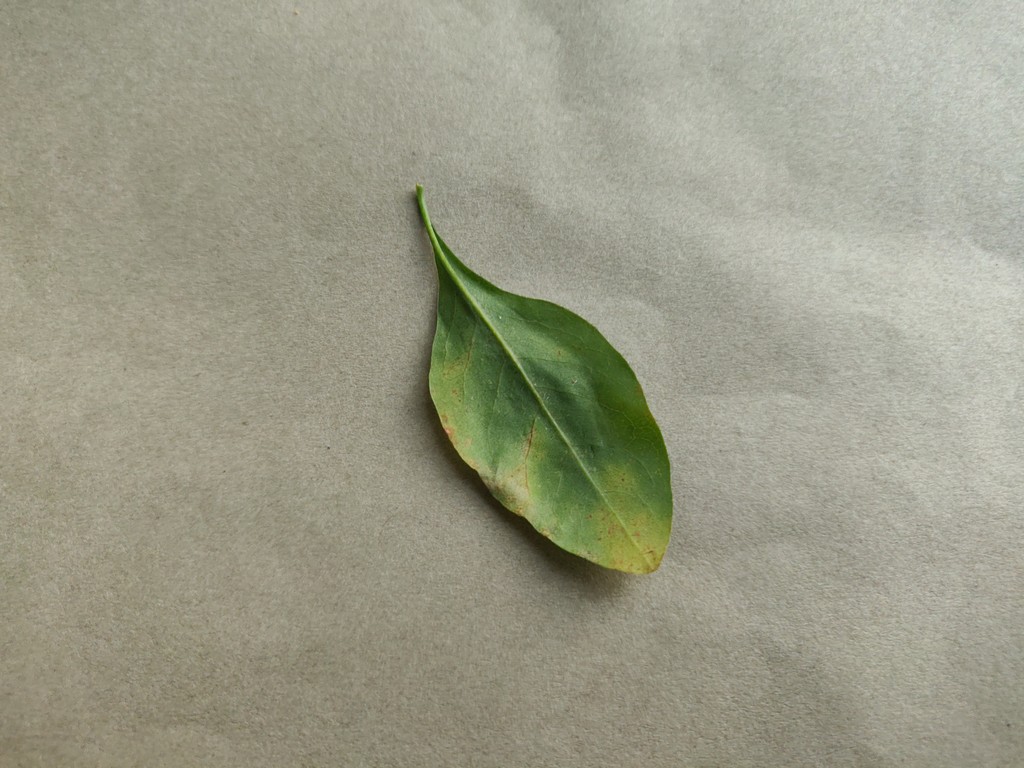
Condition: Unhealthy
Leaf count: single
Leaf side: back